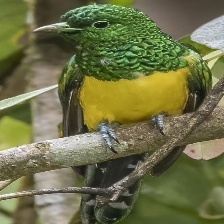
Species: AFRICAN EMERALD CUCKOO
Scientific name: CHRYSOCOCCYX CUPREUS